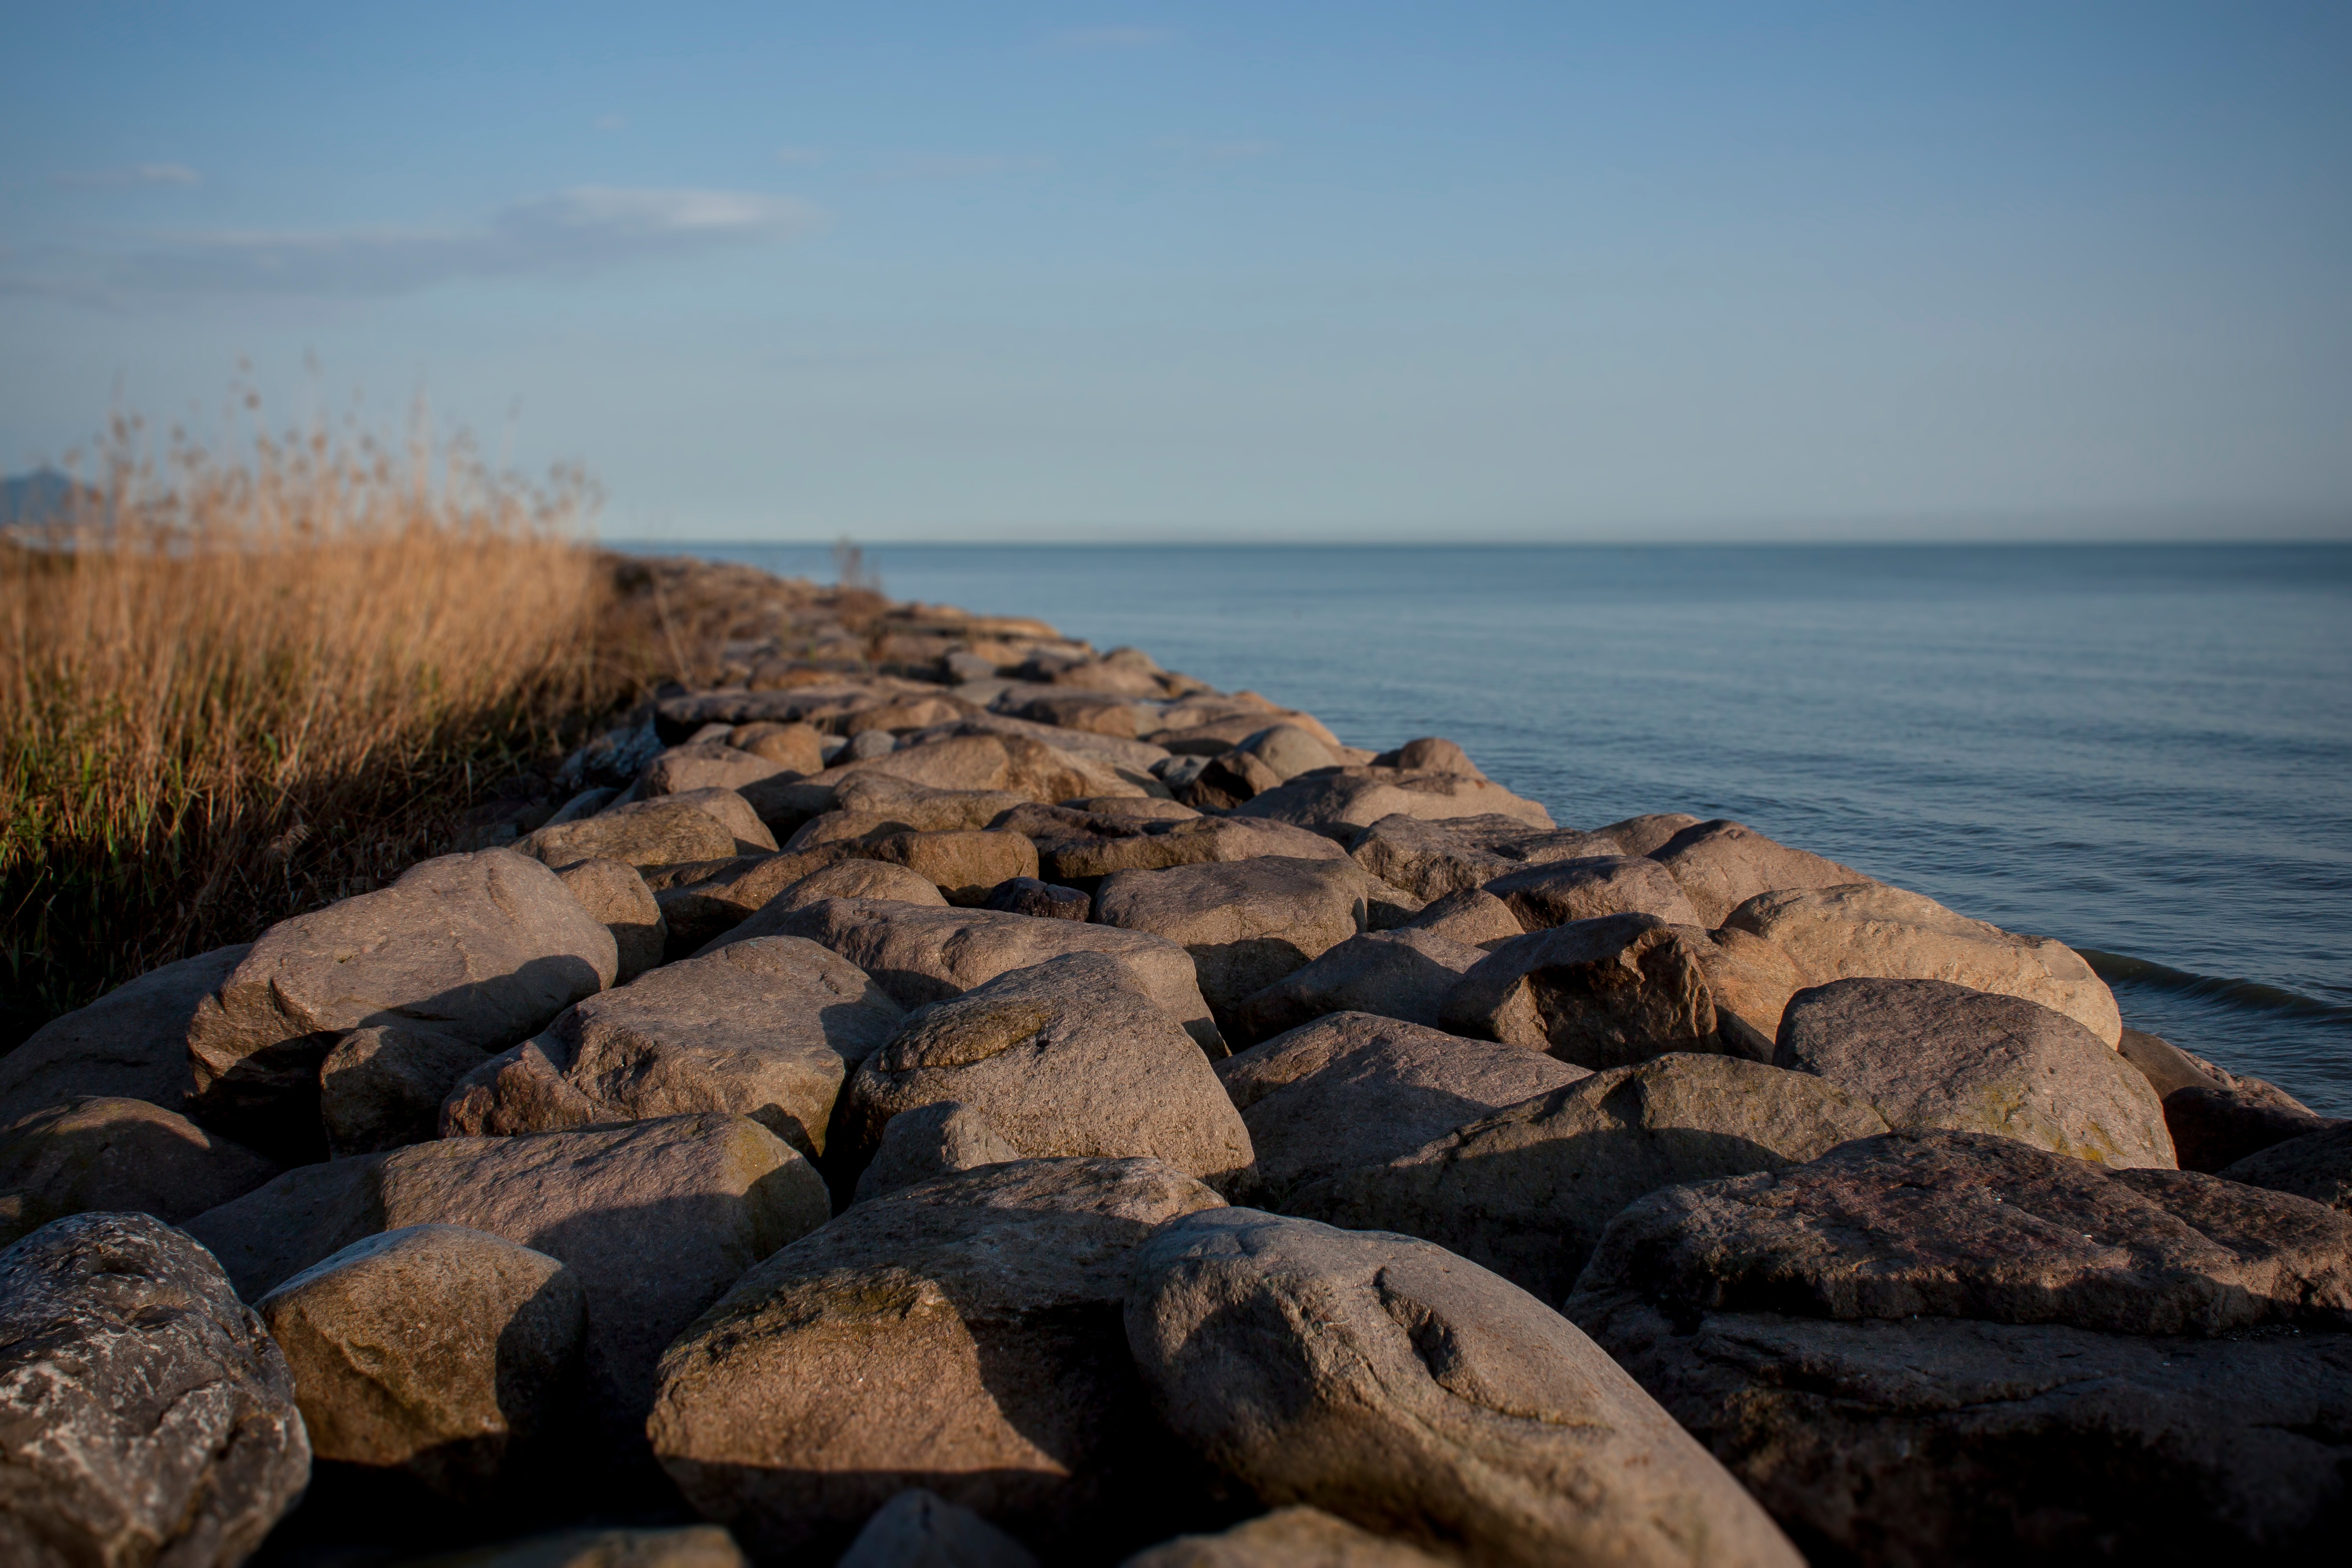
beach, landscape, sea, coast, water, nature, sand, rock, ocean, horizon, sunrise, sunset, morning, shore, wave, cliff, bay, terrain, material, body of water, cape